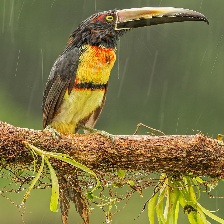
Species: COLLARED ARACARI
Scientific name: PTEROGLOSSUS TORQUATUS
ImageNet parent category: toucan